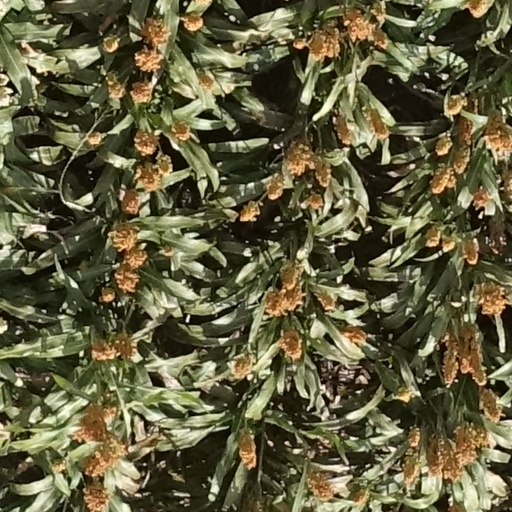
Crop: sorghum